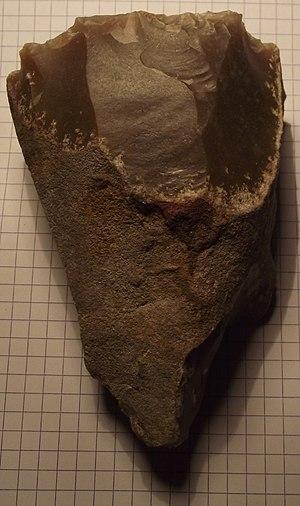
Nucleus découvert à Bèze en 2018, à proximité de la résurgence
Bèze est une commune française située dans le département de la Côte-d'Or et la région Bourgogne-Franche-Comté, à 30 km au nord-est de Dijon.